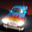
Label: automobile